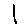
Label: 1